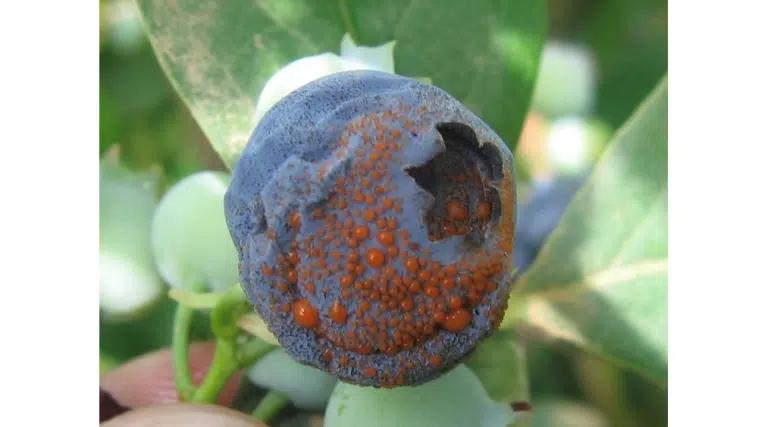
Plant: Blueberry
Disease: blueberry anthracnose